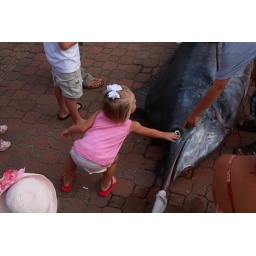
Little girl fascinated with the eye of a 600+ lb blue marlin on the docks in Morehead City